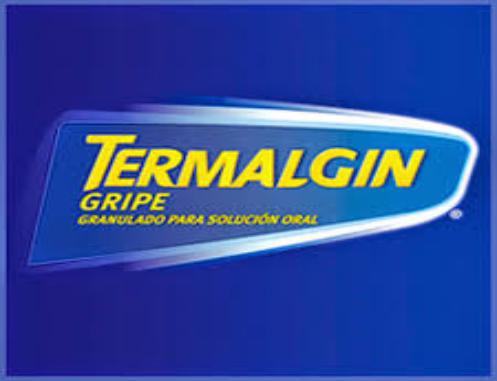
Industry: Medical